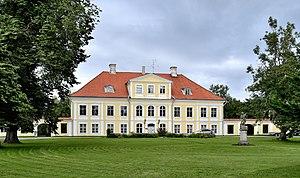
Voici une liste de manoirs en Estonie.